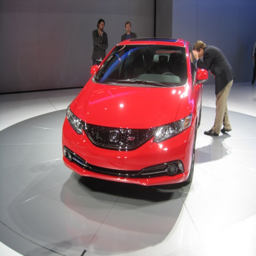
person gets a blacked - out grille for a more sporty look .